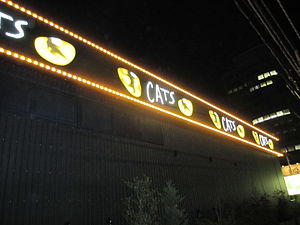
Cats
Teater med opsætning af Cats
Cats er en musical af Andrew Lloyd Webber. Musicalen er i høj grad præget af sang og dans. Den er spillet på mere end 20 sprog, først på New London Theatre i 1981. I Danmark opsat første gang i 2002 på Det Ny Teater i København.